Peoria station

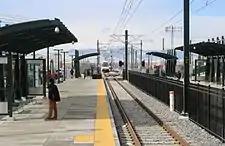
Peoria station R Line platforms

Peoria and Union Station are the two locations where RTD commuter rail and light rail meet, and Peoria is the only station facilitating a cross-platform transfer between the two systems.